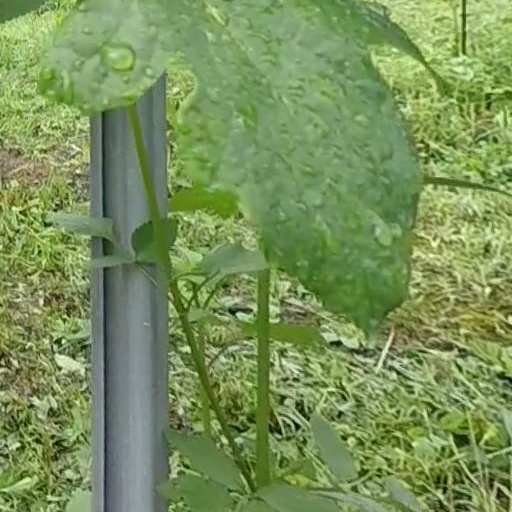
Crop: grape